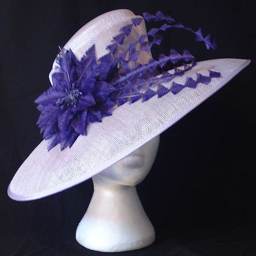
you can spray paint any straw hat & add feathers for a fancy flair .